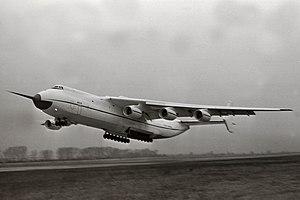
Antonov est un bureau d'études et de construction aéronautique ukrainien fondé 31 mai 1946 par Oleg Konstantinovitch Antonov, sous le nom de OKB-153.